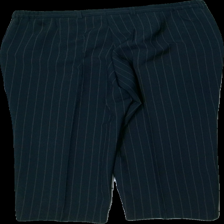
View: back
Type: Trousers
Category: Unisex
Brand: Missing
Colors: Blue
Material: 100% polyester
Pattern: Striped
Cut: Regular
Season: All
Price range: <50
Recommended usage: Reuse